Judy Garland

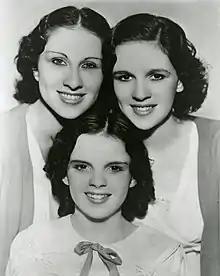
The Gumm Sisters, also known as the Garland Sisters, c. 1935: Top row: Mary Jane and Dorothy Virginia Gumm; bottom: Frances Ethel (Judy Garland) Gumm

Several stories persist regarding the origin of their use of the name Garland. One is that it was originated by Jessel after Carole Lombard's character Lily Garland in the film "Twentieth Century" (1934), which was then playing at the Oriental in Chicago; another is that the girls chose the surname after drama critic Robert Garland. Garland's daughter Lorna Luft stated that her mother selected the name when Jessel announced that the trio "looked prettier than a garland of flowers". A TV special was filmed in Hollywood at the Pantages Theatre premiere of "A Star Is Born" on September 29, 1954, in which Jessel stated: